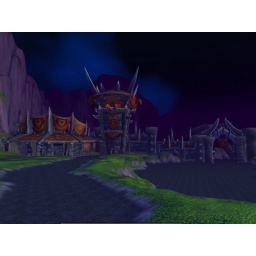
A kennel to house and protect the Horde's animals. A tower overlooks the settlement in the north and south.